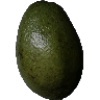
Label: Avocado 1